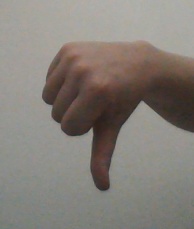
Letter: waw